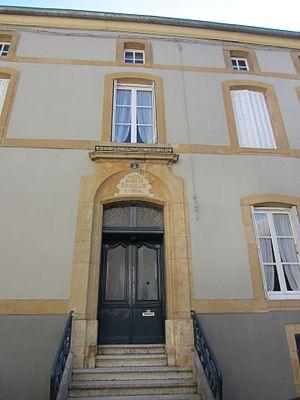
François Clément Maillot, né à Briey le 18 février 1804 et mort à Paris le 24 juillet 1894, est un médecin militaire français, actif au XIXᵉ siècle.
Briey est depuis 1ᵉʳ janvier 2017 une commune déléguée de Val de Briey et une ancienne commune française située dans le département de Meurthe-et-Moselle, en région Grand-Est.